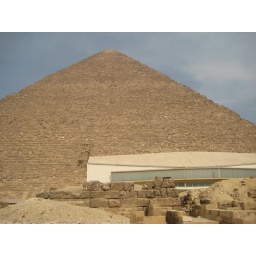
Pyramid of Khufu. The white building is the Museum of the Solar Boat, built directly over the boat pit.